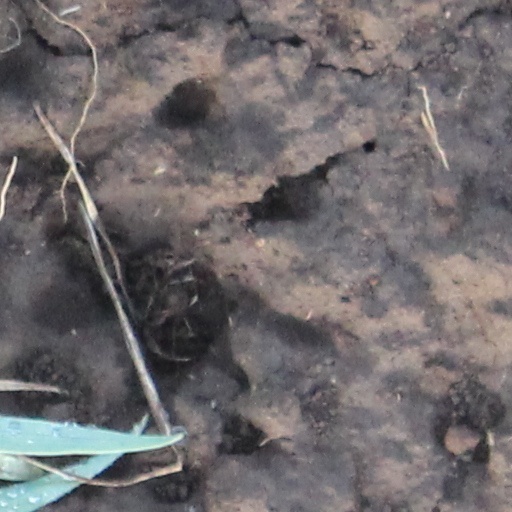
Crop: wheat